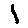
Label: 1